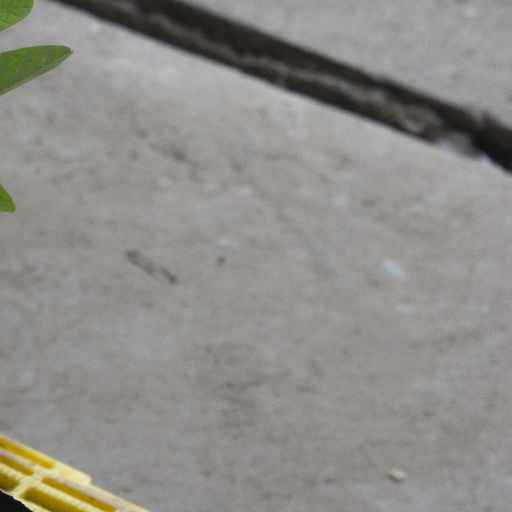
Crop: soybean